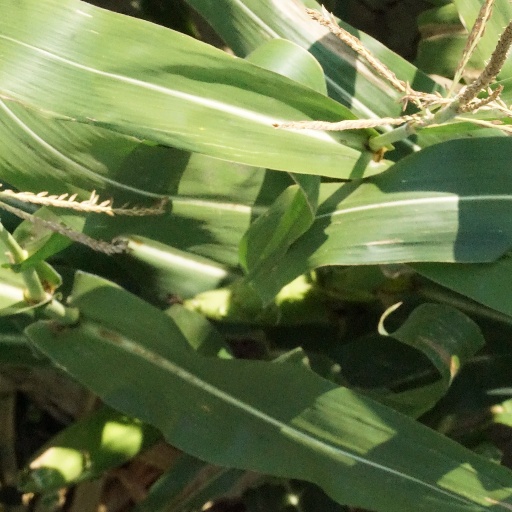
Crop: maize; corn